Buspirone

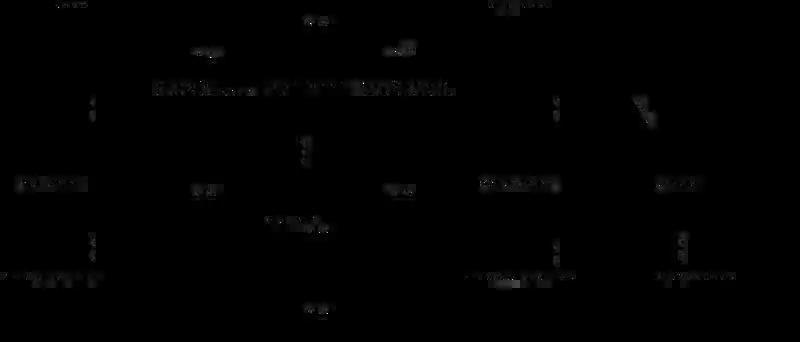
Phase I Metabolism of buspirone in humans

Buspirone is a member of the azapirone chemical class, and consists of azaspirodecanedione and pyrimidinylpiperazine components linked together by a butyl chain.